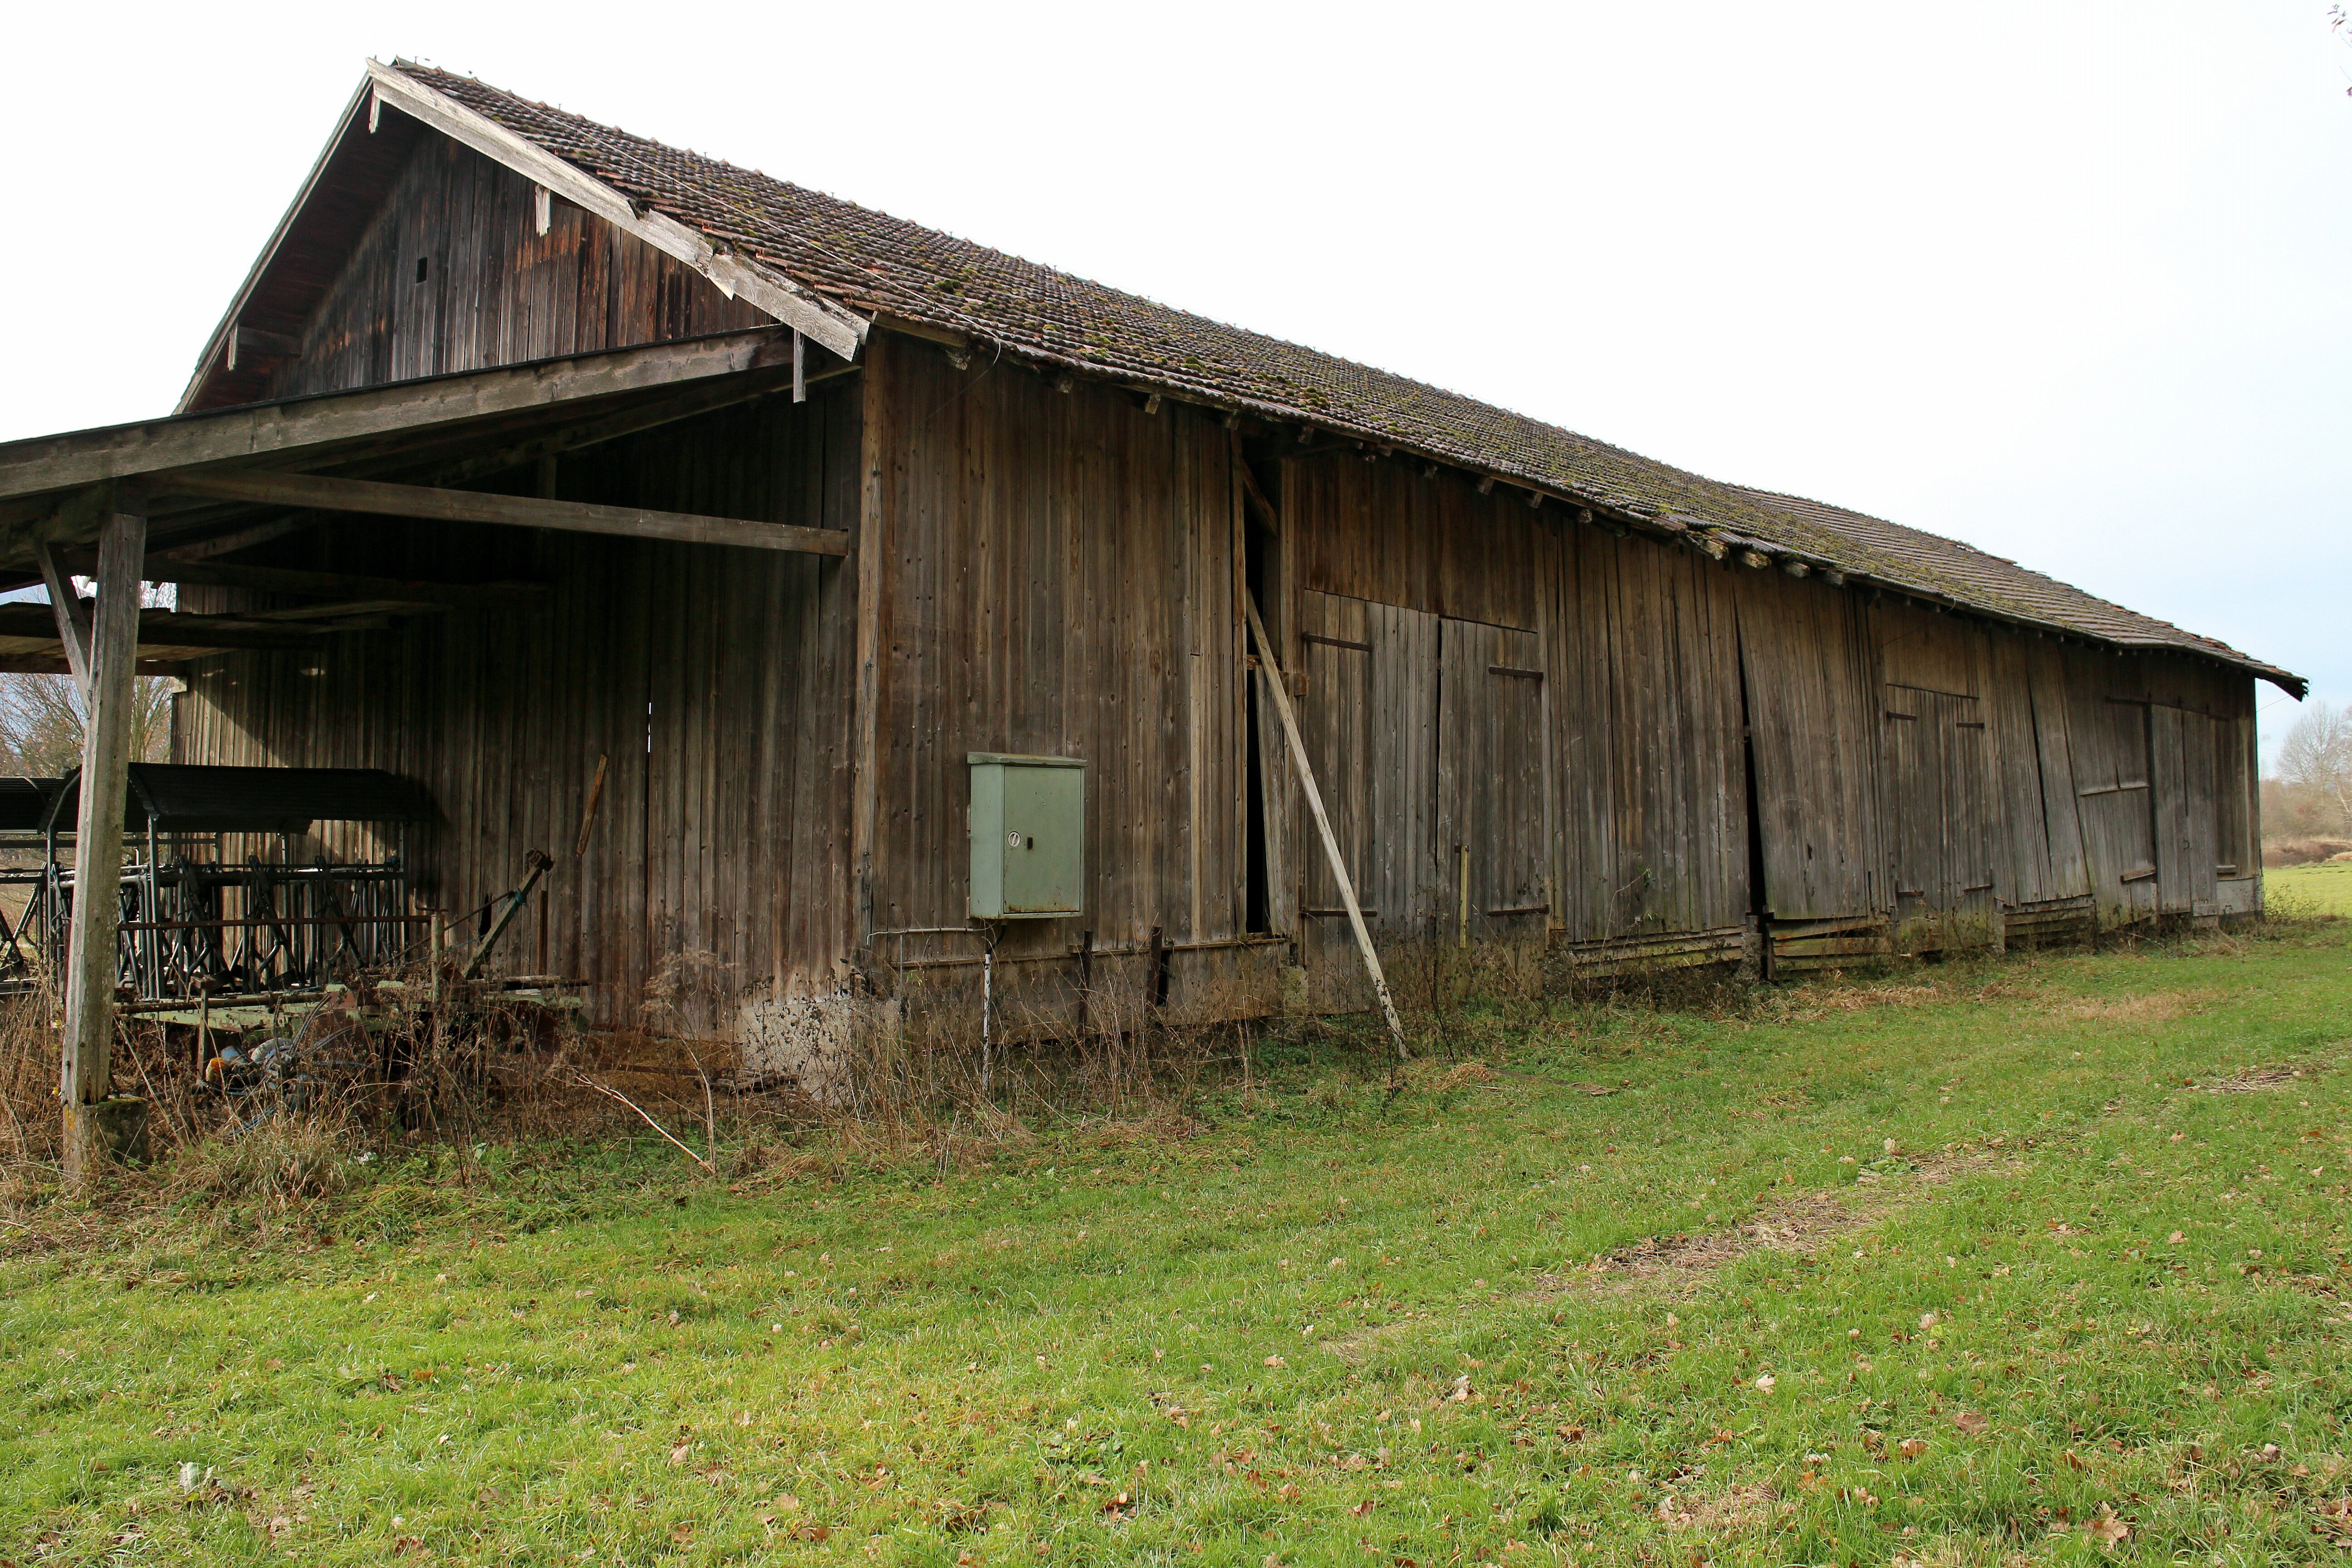
wood, farm, house, building, barn, home, shed, hut, village, transport, shack, scale, agriculture, stable, stock, rural area, wooden construction, farm buildings